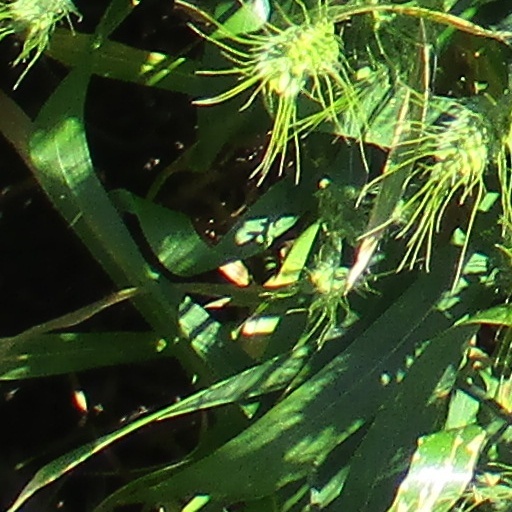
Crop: wheat